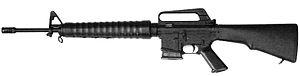
Le Norinco CQ M311 est un fusil d'assaut produit par la firme Norinco en République populaire de Chine. C'est une copie du M16A1 américain, dont il se distingue très légèrement par la forme de la crosse, de la poignée-pistolet et du garde-main.